Nineteenth Amendment to the United States Constitution

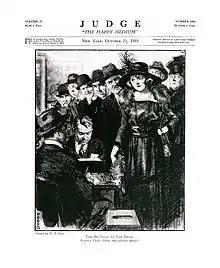
""The Big Issue At The Polls"" ("Judge", Oct 25, 1919)

In 1918, President Wilson faced a difficult midterm election and would have to confront the issue of women's suffrage directly. Fifteen states had extended equal voting rights to women and, by this time, the President fully supported the federal amendment. A proposal brought before the House in January 1918 passed by only one vote. The vote was then carried into the Senate where Wilson made an appeal on the Senate floor, an unprecedented action at the time. In a short speech, the President tied women's right to vote directly to the war, asking, "Shall we admit them only to a partnership of suffering and sacrifice and toil and not to a partnership of privilege and right?" On September 30, 1918, the proposal fell two votes short of passage, prompting the NWP to direct campaigning against senators who had voted against the amendment.